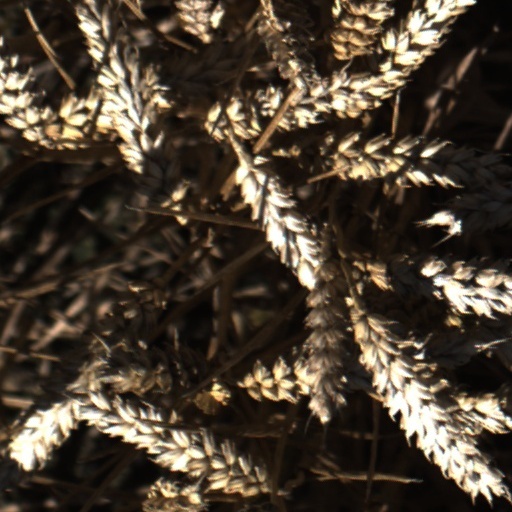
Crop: wheat